Mark Twain Boyhood Home & Museum

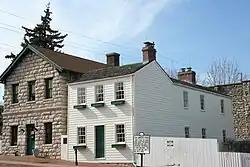

The Mark Twain Boyhood Home & Museum is located on 206-208 Hill Street, Hannibal, Missouri, on the west bank of the Mississippi River in the United States. It was the home of Samuel Langhorne Clemens, better known as author Mark Twain, from 1844 to 1853. Clemens found the inspiration for many of his stories, including the white picket fence, while living here. It has been open to the public as a museum since 1912, and was designated a National Historic Landmark on December 29, 1962. It is located in the Mark Twain Historic District.